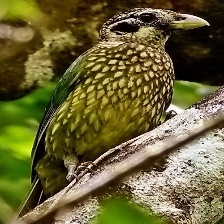
Species: SPOTTED CATBIRD
Scientific name: AILUROEDUS MACULOSUS